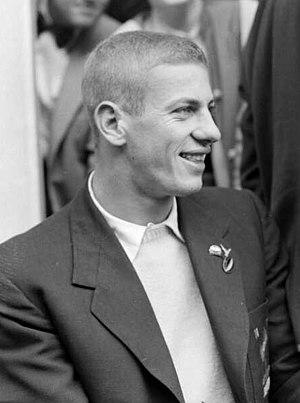
Karel Thomas Van Vollenhoven, dit Tom van Vollenhoven est un joueur sud-africain de rugby à XIII évoluant au poste d'ailier dans les années 1950 et 1960.